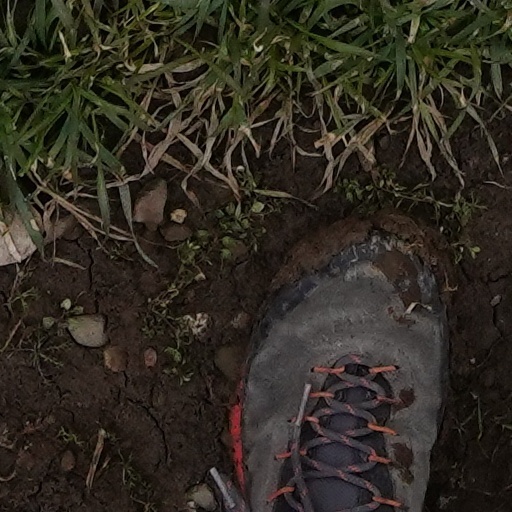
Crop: wheat